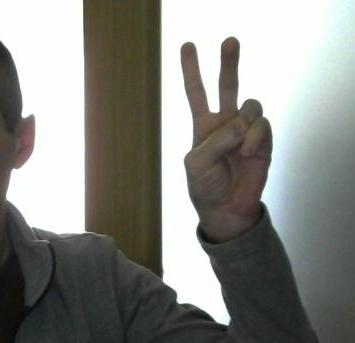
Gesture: peace